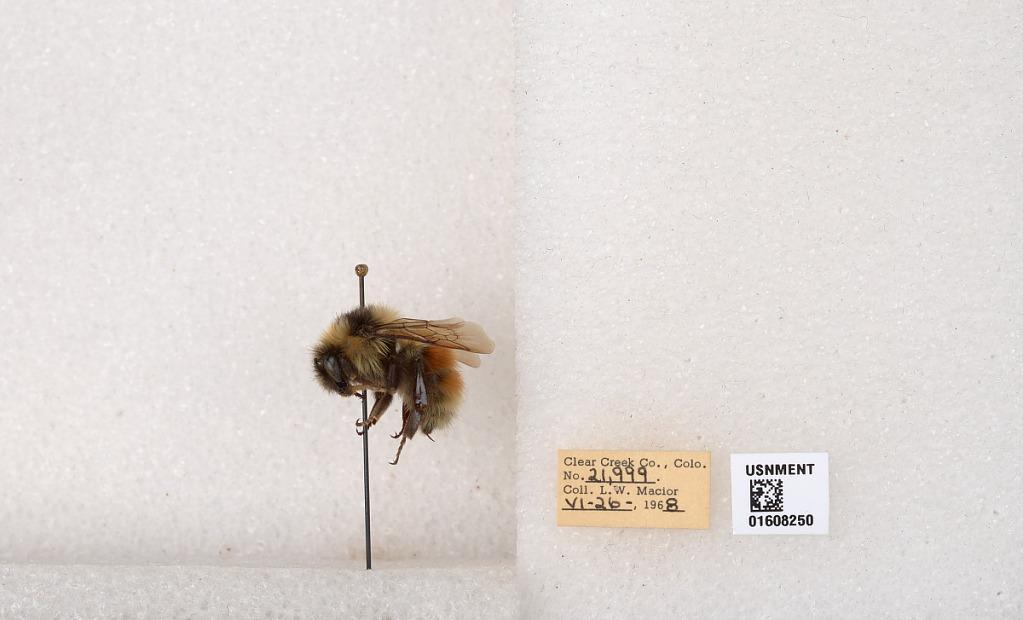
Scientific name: Bombus (Pyrobombus) sylvicola Kirby
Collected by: L. Macior
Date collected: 1968-6-26
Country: United States
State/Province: Colorado
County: Clear Creek
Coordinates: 39.6891, -105.644